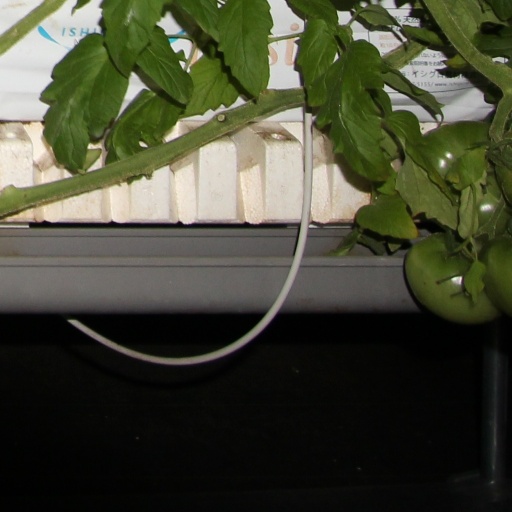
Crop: tomato